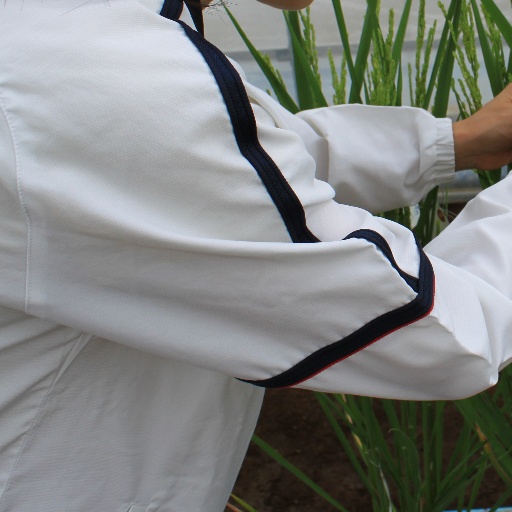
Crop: rice